Tabellaria

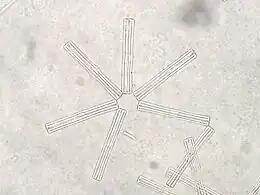

Tabellaria is a genus of freshwater diatoms. They are cuboid in shape, and the frustules (siliceous cell walls) are attached at the corners so that the colonies assume a zigzag shape.